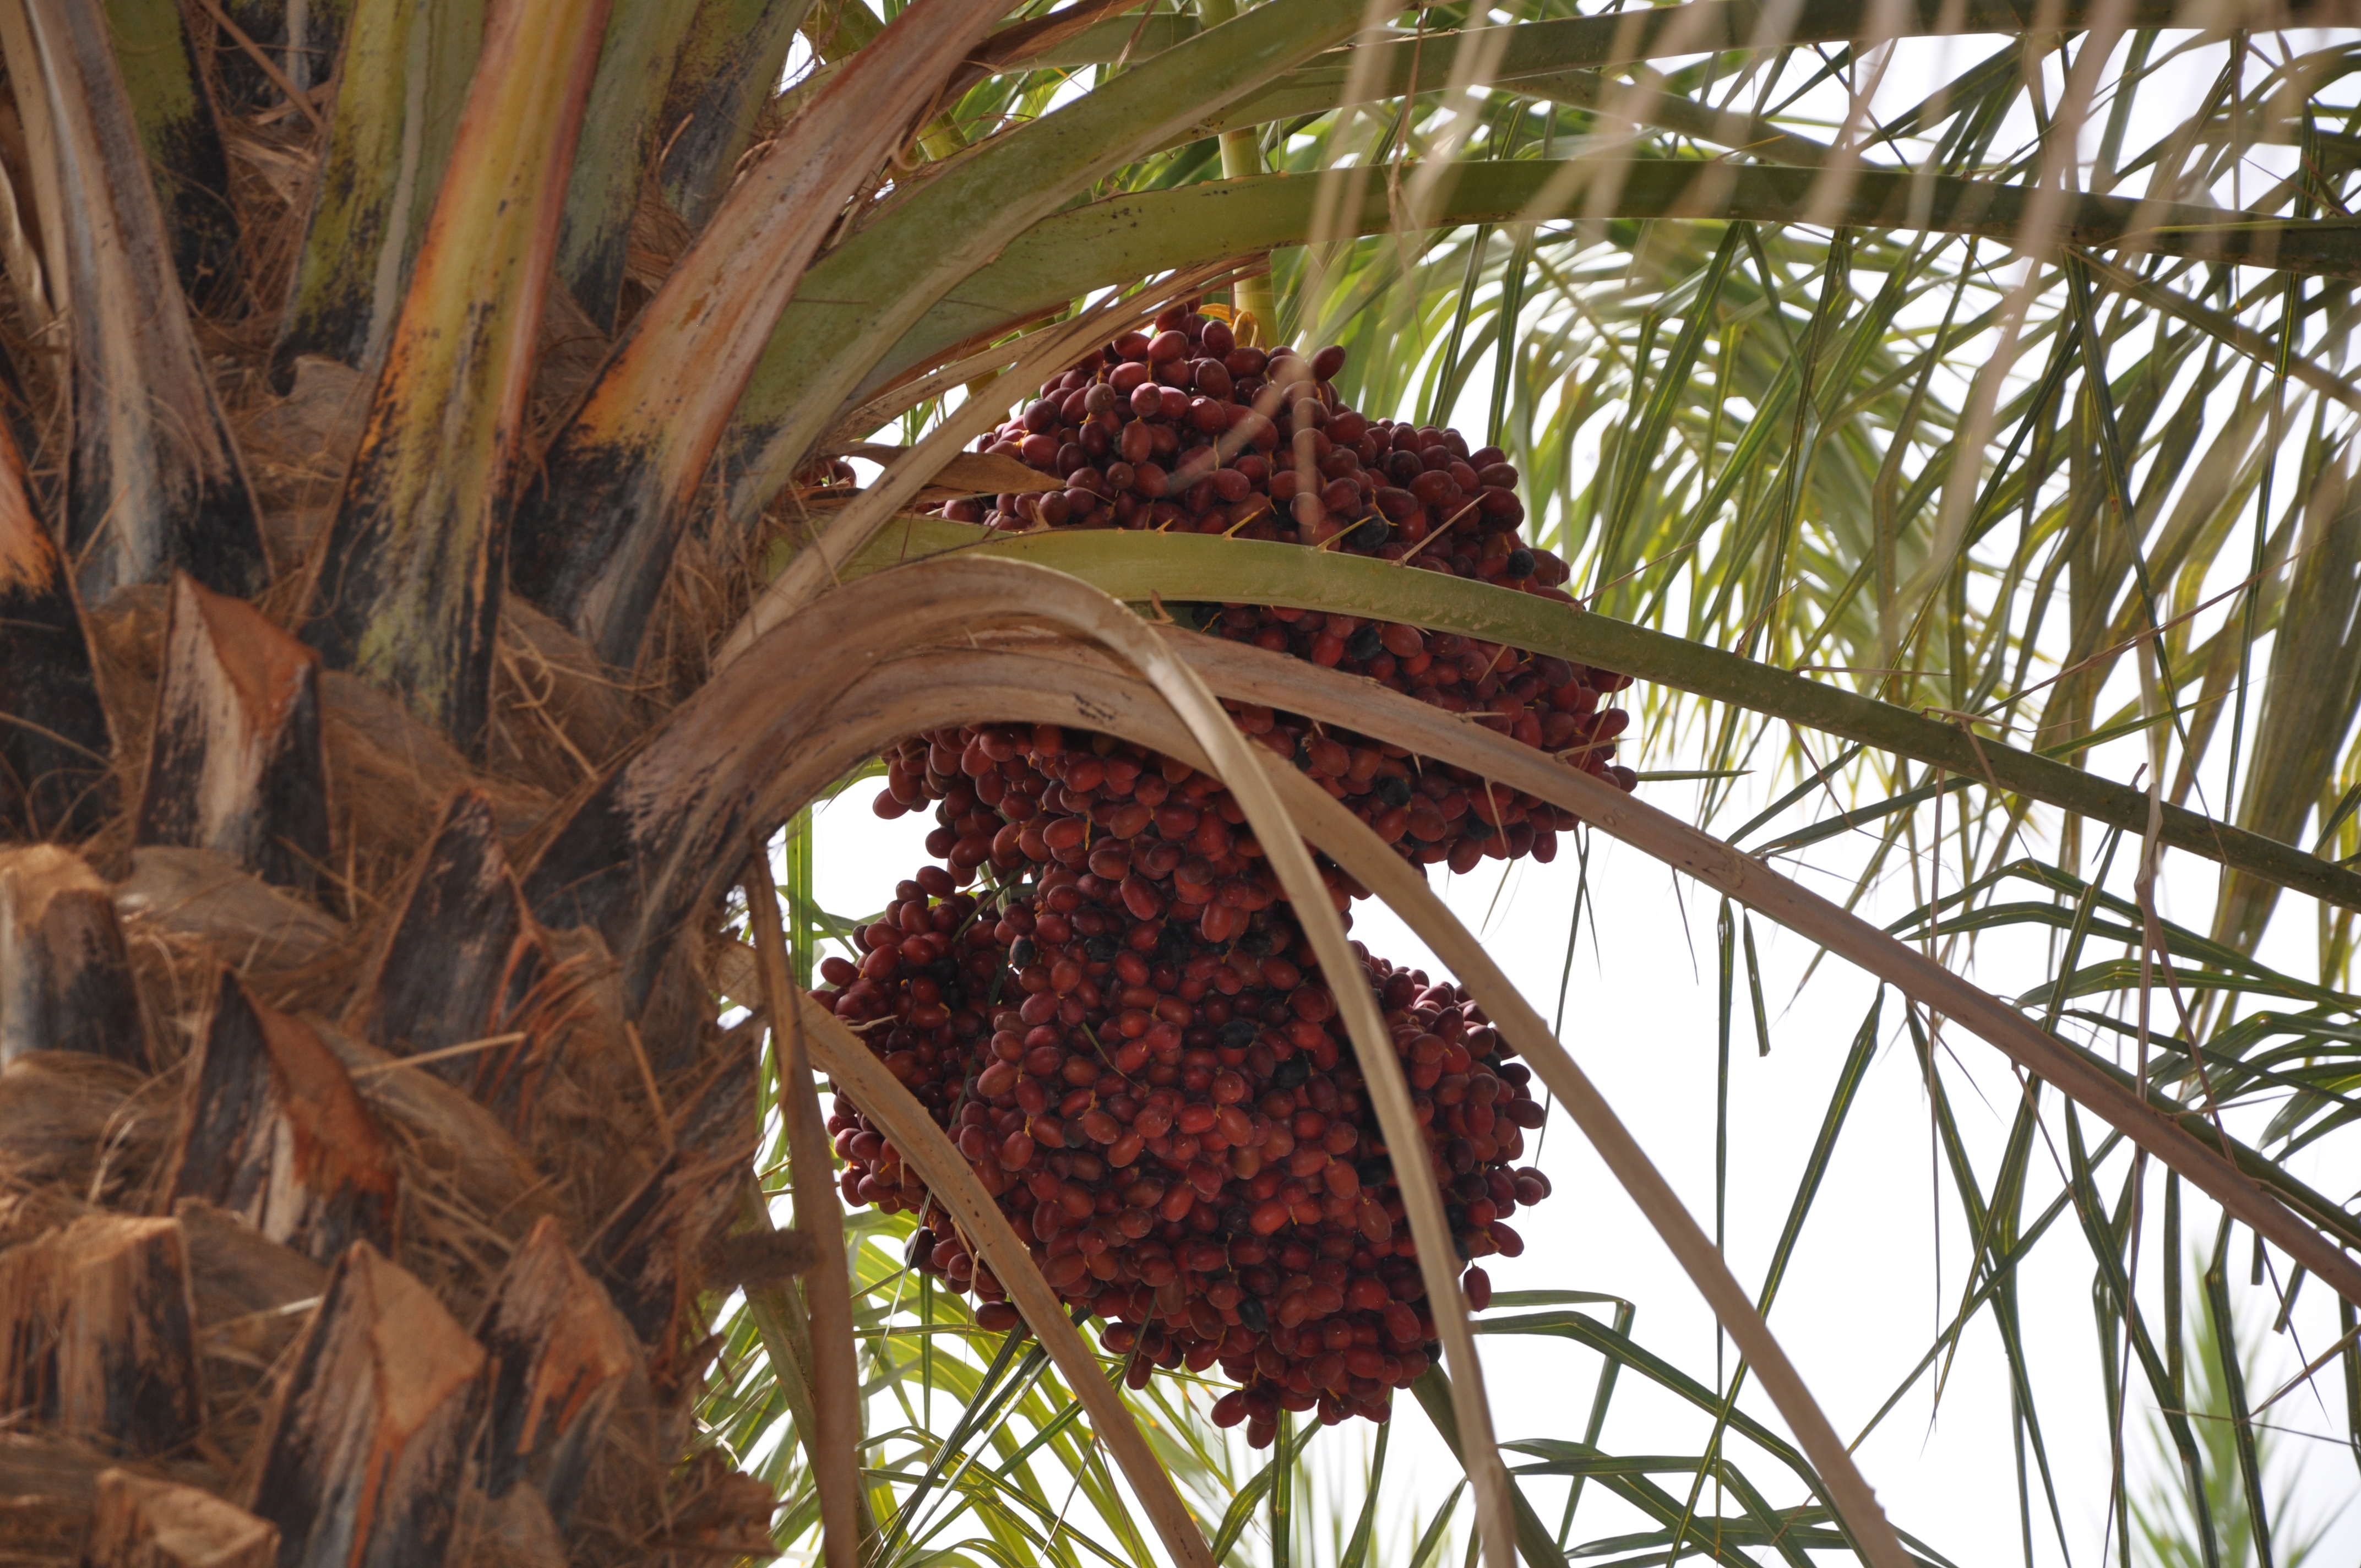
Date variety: bouisthami